Swords Pavilions

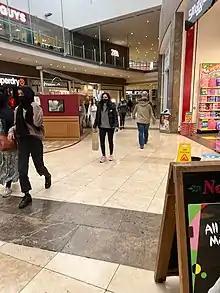
Concourse area of Swords Pavilions

In 1996, a planning application was sent to Fingal County Council for a commercial complex to be built on a 20-acre site between the Main Street and the Swords by-pass road. Construction work was meant to start in the middle of 1997 with an opening in the autumn of 1998, however construction did not begin until 1999. The Pavilions was eventually opened on the 15 May 2001, by then Taoiseach Bertie Ahern.